Egypt–Israel relations

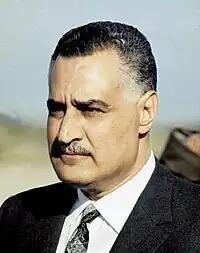
Gamal Abdel Nasser

Following the Egyptian Revolution of 1952, led by the Free Officers Movement, Egypt abolished the monarchy and declared a republic in 1953 under president Muhammad Naguib. Power soon shifted to Gamal Abdel Nasser, who took office in 1956 and established a nationalist, anti-imperialist regime grounded in Arab socialism and non-alignment. Under Nasser, Egypt centralized political control, suppressed opposition groups like the Muslim Brotherhood, and introduced major reforms, including expanded suffrage and a new constitution.